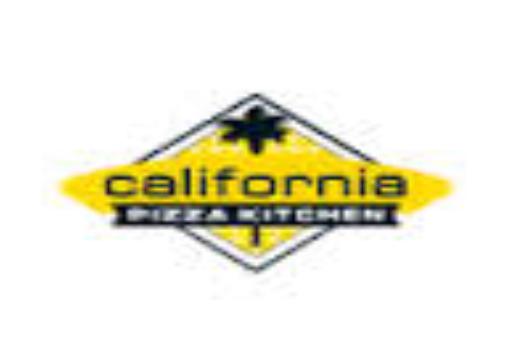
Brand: California Pizza Kitchen
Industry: Food